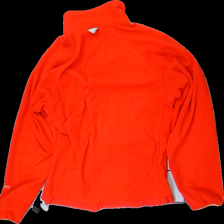
View: back
Type: Outerwear
Category: Ladies
Brand: The North Face
Colors: Red
Material: 100% polyester
Cut: Regular
Size: M
Season: Winter
Trend: Sports
Damage: worn out drawstrings
Damage location: bottom center
Price range: 50-100
Recommended usage: Reuse
Description: red outwear sweater